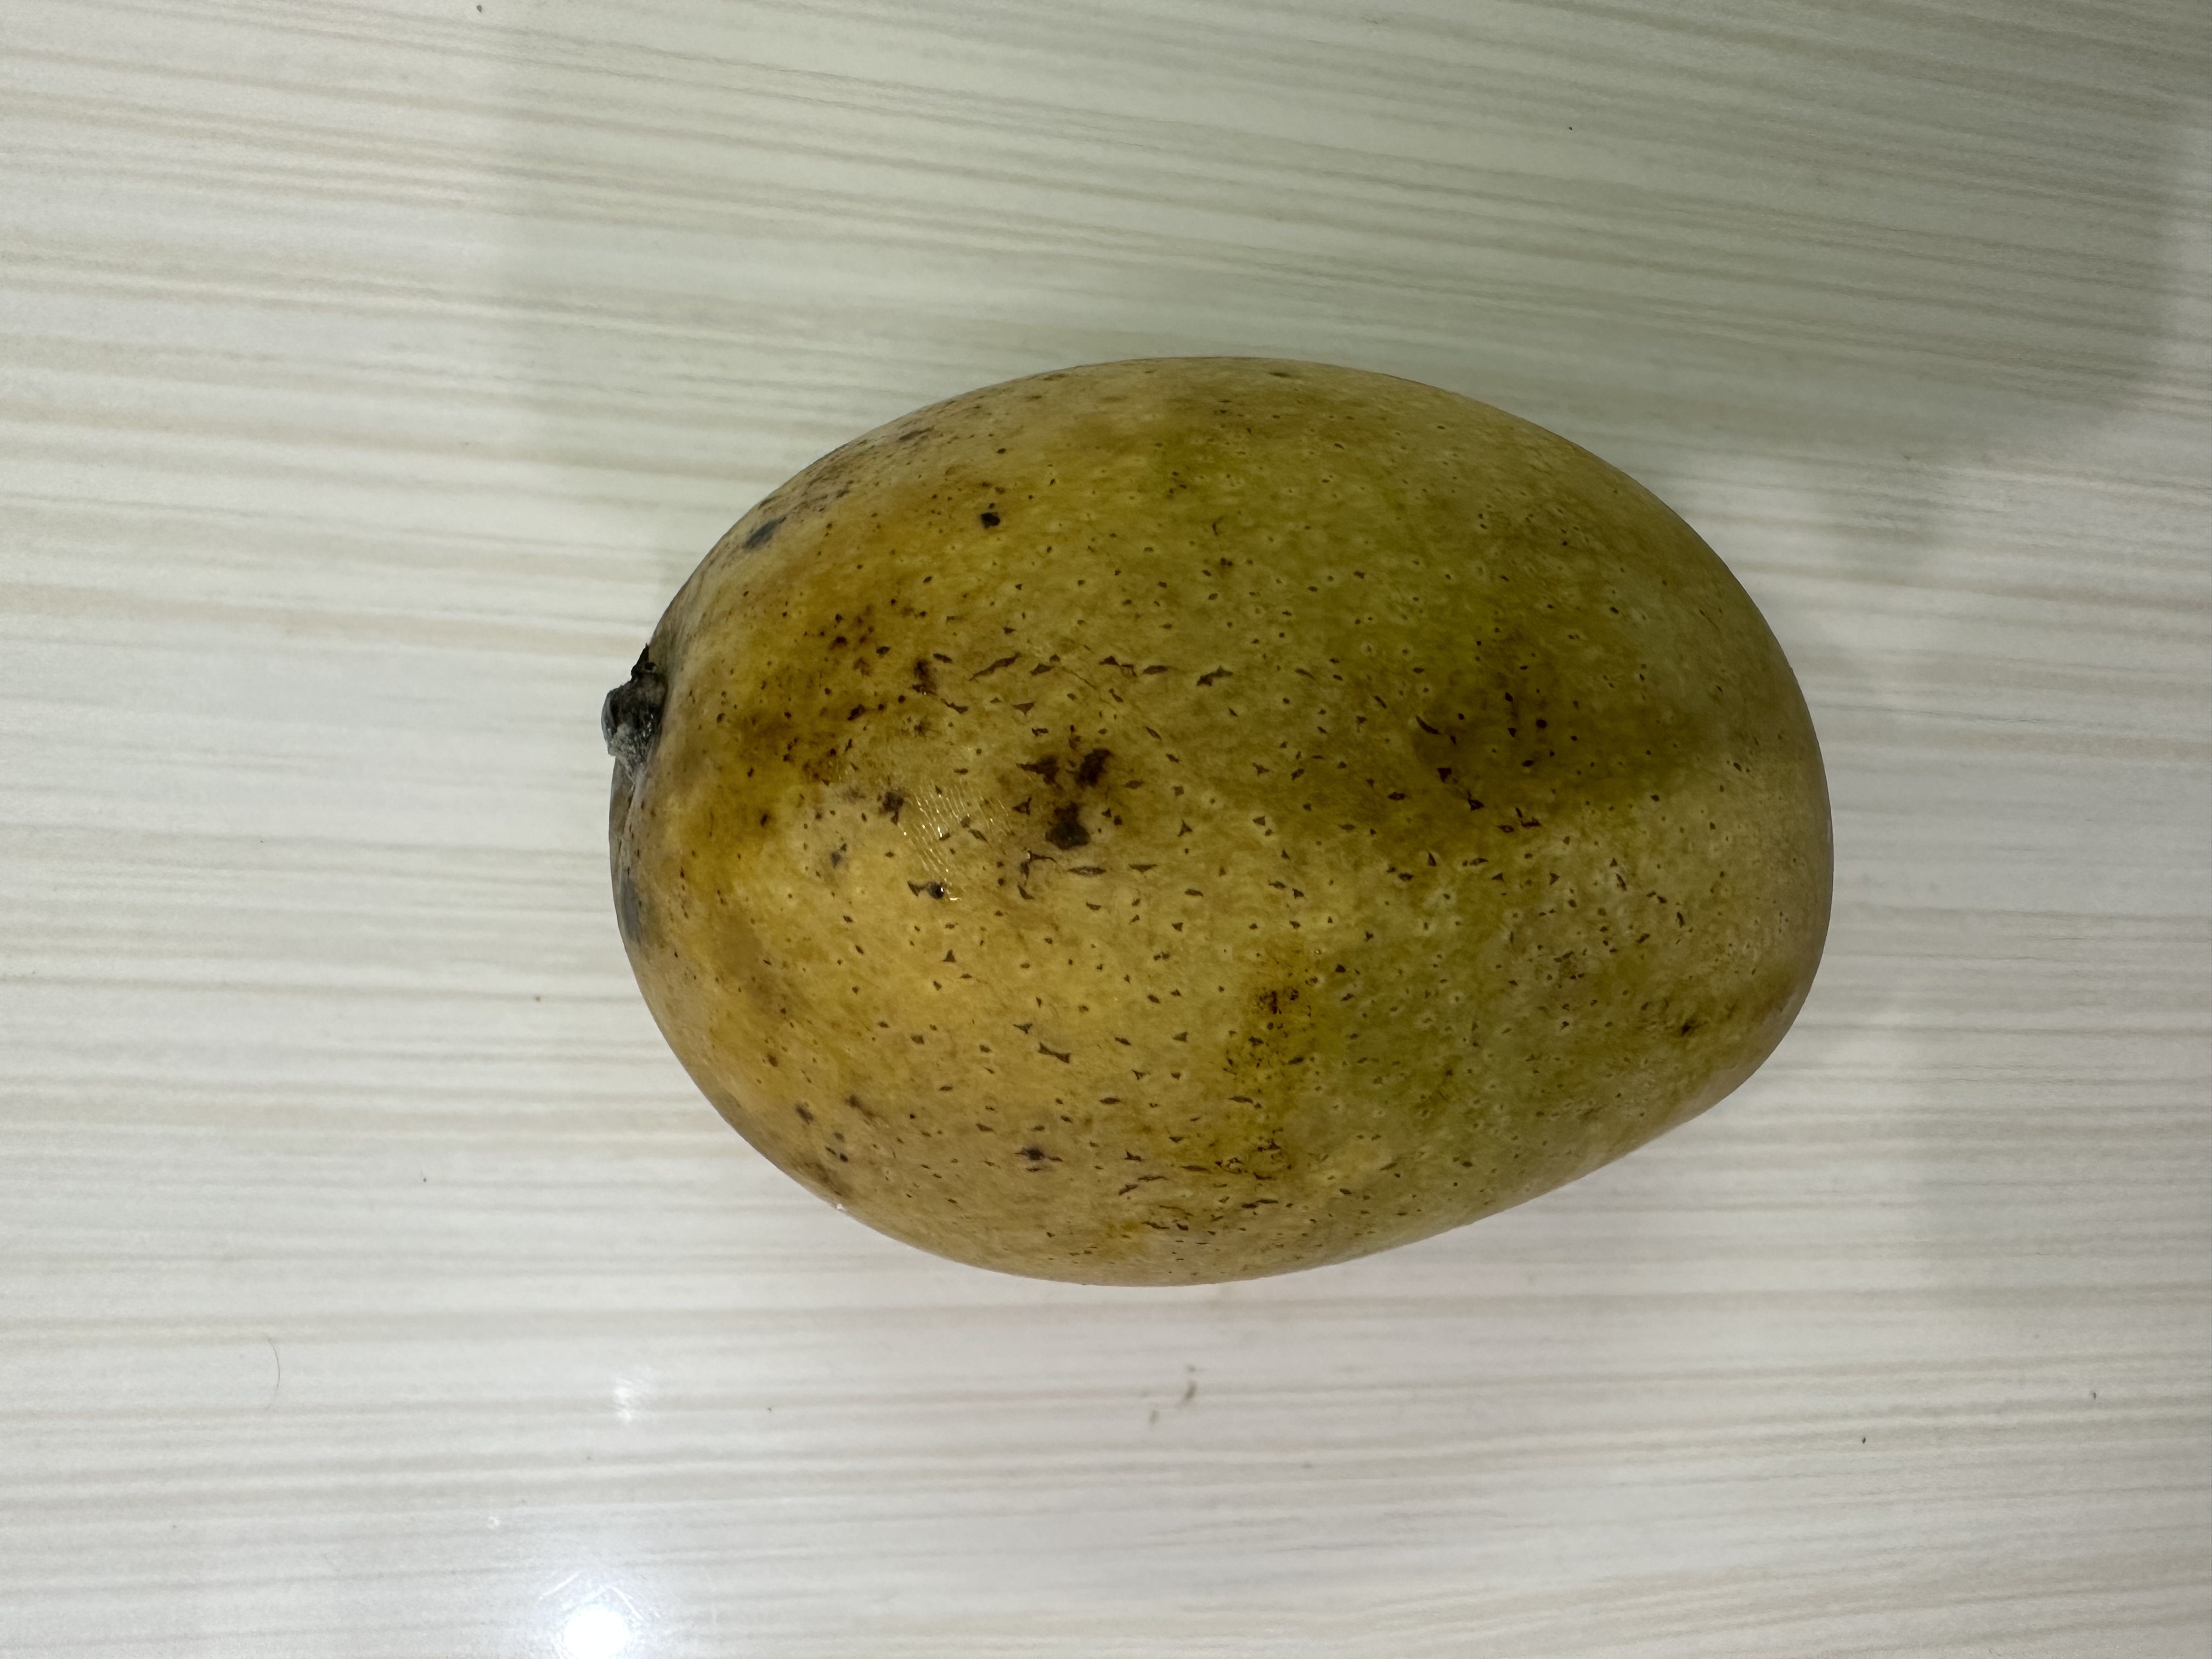
Mango variety: Kanchon Langra